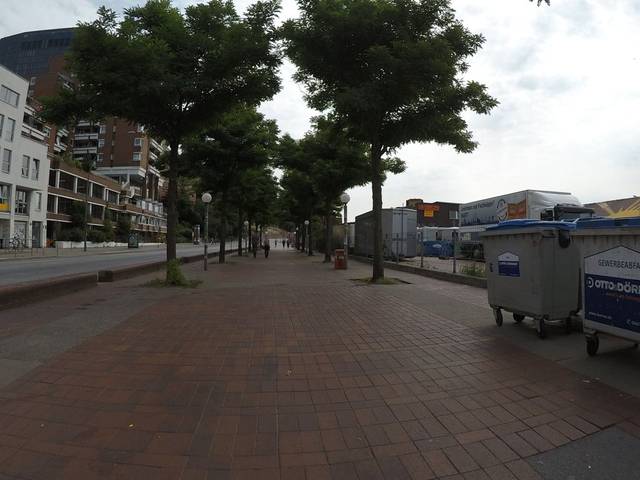
Region: Germany
Coordinates: 53.546, 9.962